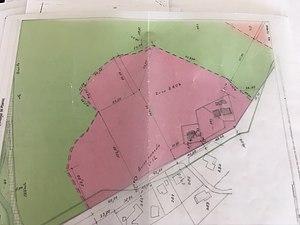
Ampus. Extrait zone 2AUb du PLU Ampus avec cotes approximatives
Le Domaine Saint-Pierre de Tourtour est un hameau particulièrement important, à cheval sur les communes de Tourtour et Ampus dans le Var.